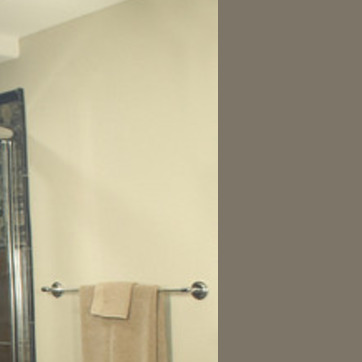
Material: mirror